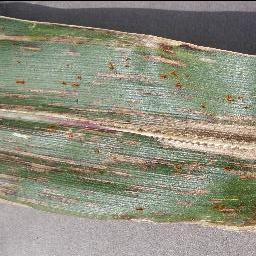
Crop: corn
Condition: (maize)_cercospora_spot_gray_spot